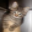
Label: cat